Aaron Gate

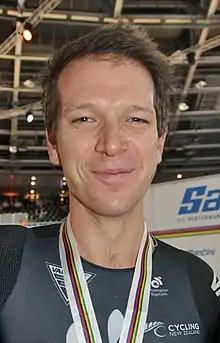
Gate in 2020

Aaron Gate (born 26 November 1990) is a New Zealand road and track cyclist, who currently rides for UCI WorldTeam . He represented his country in track cycling at the 2012, 2016 and 2020 Summer Olympics. Gate is the first New Zealand athlete to win four gold medals at a single Commonwealth Games.